Thrash metal

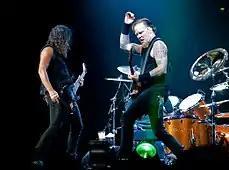
Kirk Hammett and James Hetfield of Metallica (pictured in 2008). Metallica's early work is regarded as essential to the development of the thrash metal genre in the 1980s.

Thrash metal generally features fast tempos, low-register, complex guitar riffs, high-register guitar solos, and double bass drumming. The rhythm guitar parts are played with heavy distortion, power chords and often palm muted to create a tighter and more precise sound. Vocally, thrash metal can employ anything from melodic singing to shouted or screamed vocals. Most guitar solos are played at high speed and technically demanding, as they are usually characterized by shredding, and use advanced techniques such as sweep picking, legato phrasing, alternate picking, tremolo picking, string skipping, and two-hand tapping.